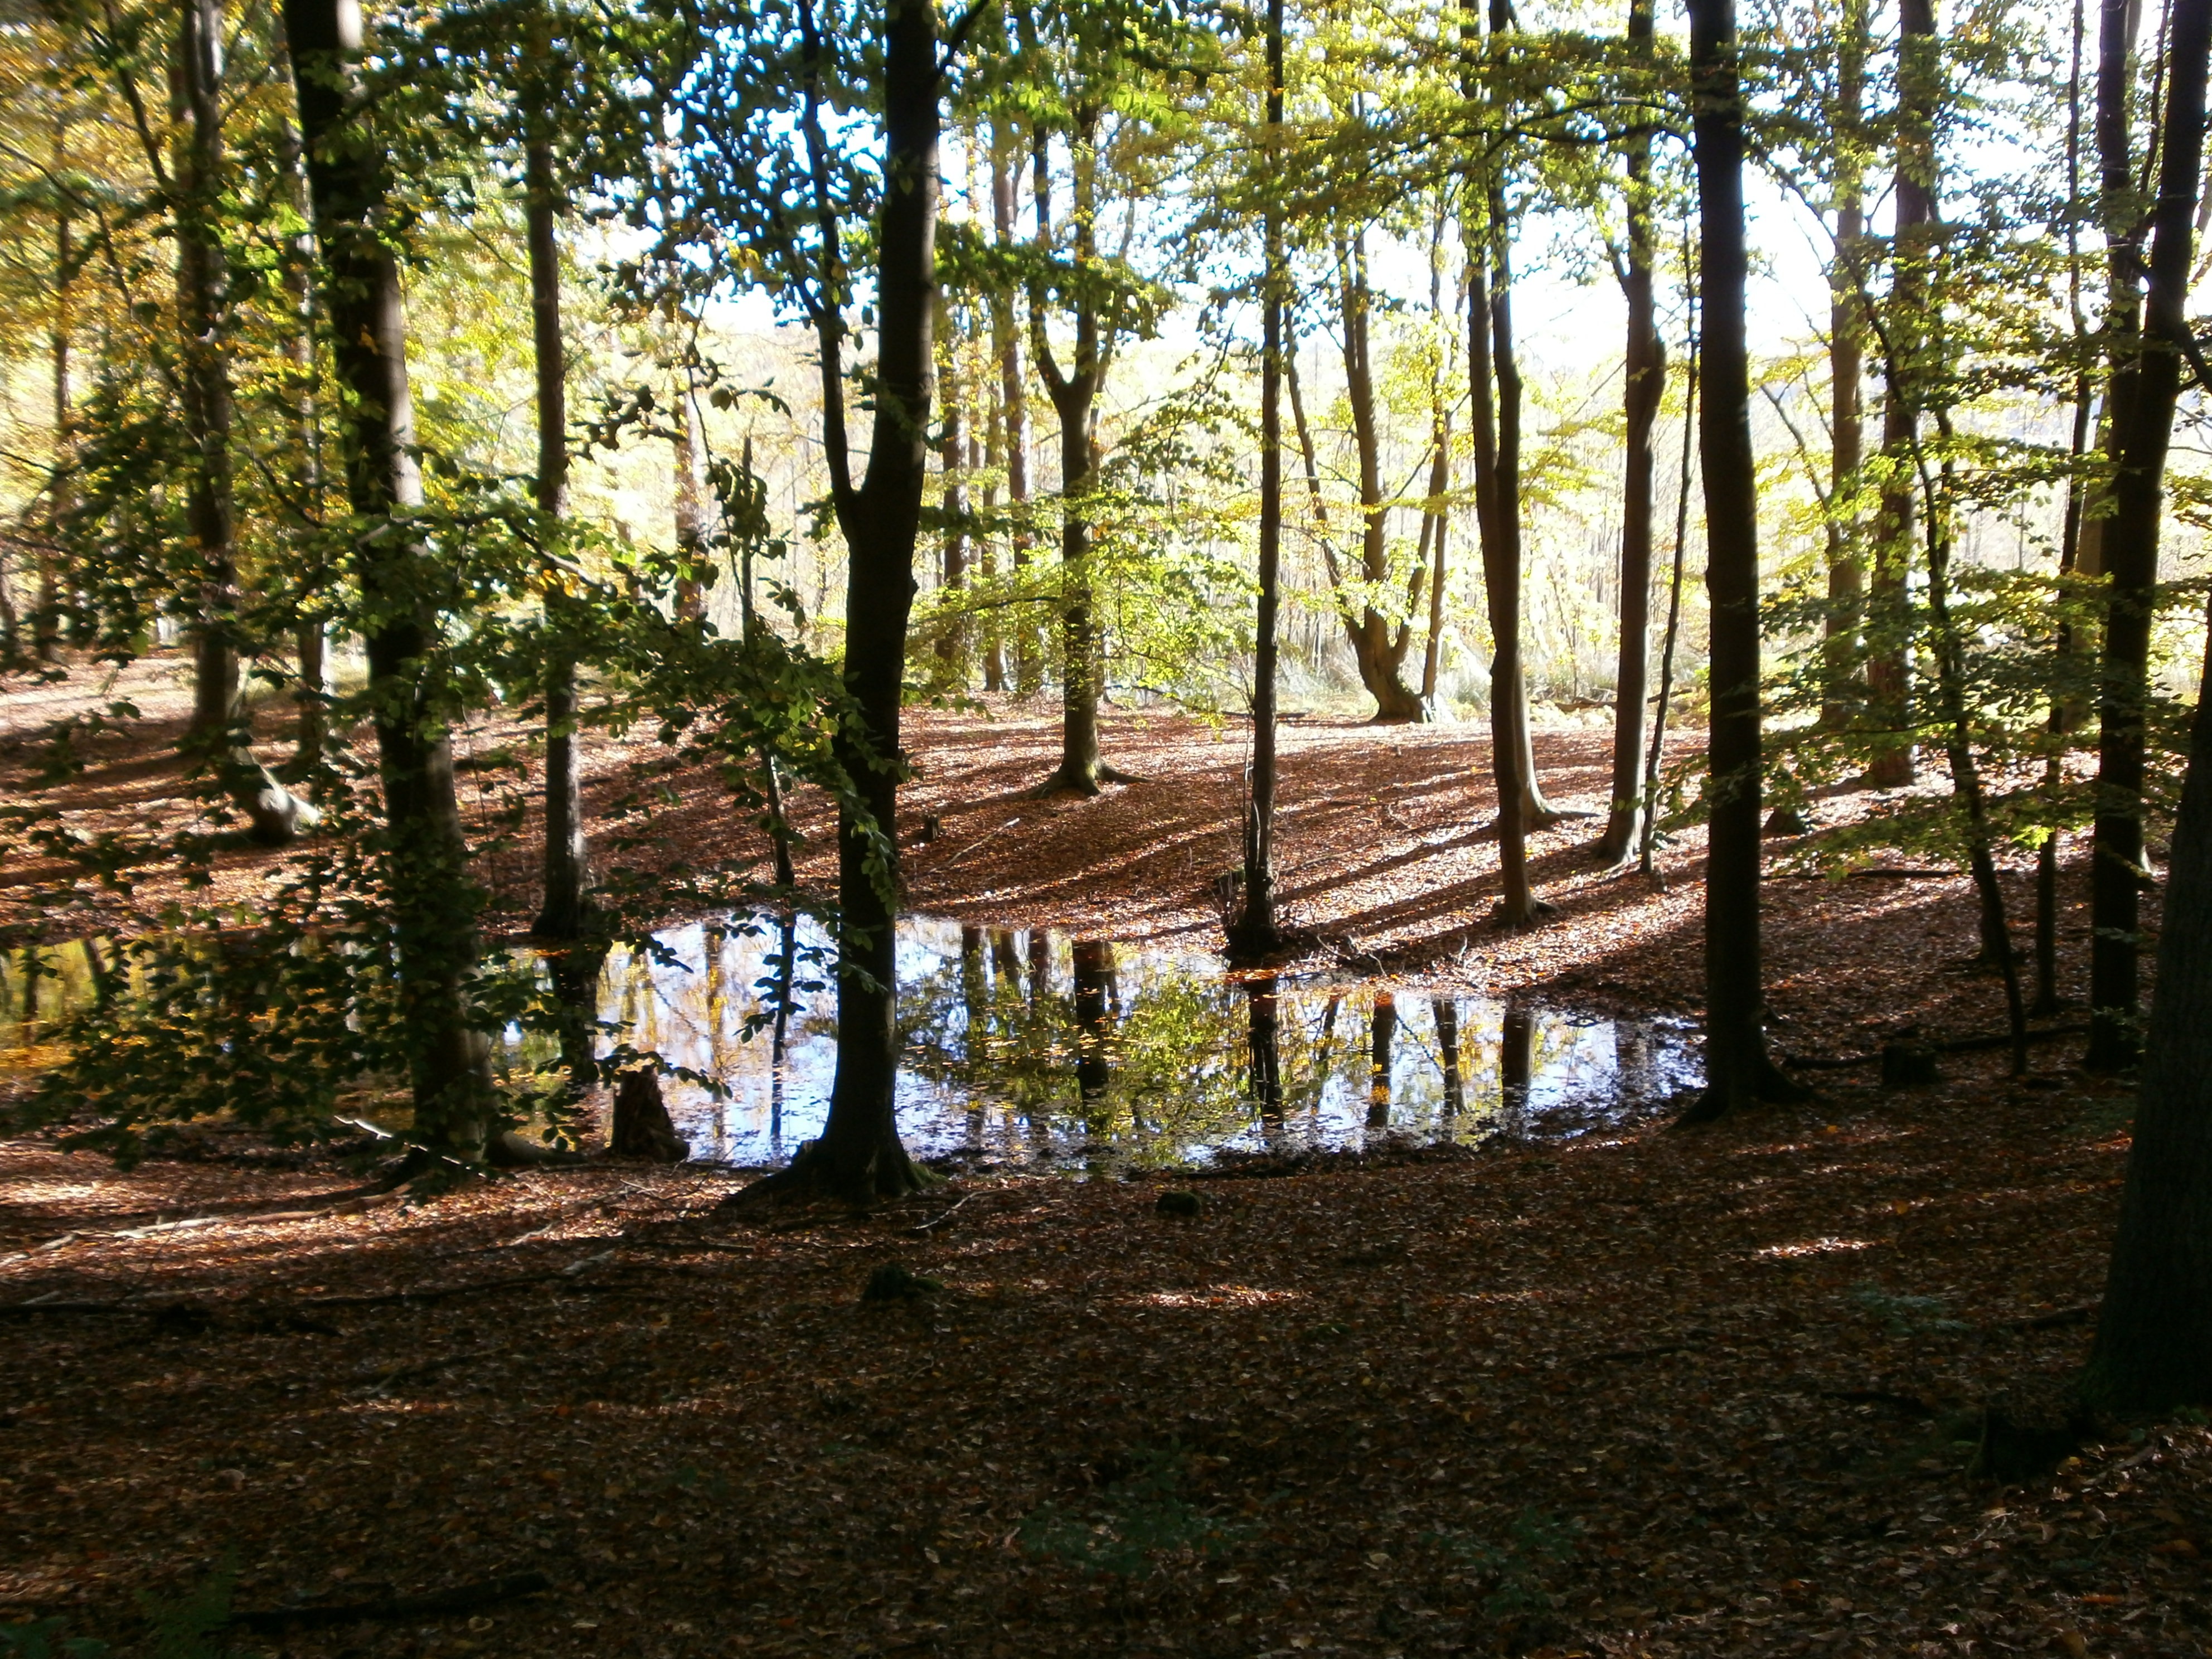
landscape, tree, nature, forest, plant, wood, sunlight, leaf, autumn, park, season, woodland, habitat, october, rural area, pools, natural environment, woody plant, schorfheide